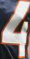
Number: 4